Altaussee

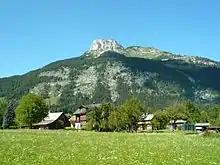
View of the Loser, the local mountain of Altaussee

Altaussee (Central Bavarian: "Oid Aussee") is a municipality and spa town in the district of Liezen in Styria, Austria. The small village is nestled on the shores of the Lake Altaussee, beneath the Loser Plateau. Occupying an area of 92 km, Altaussee is home to 1,777 people. The municipality includes two cadastral communities: Altaussee and Lupitsch. The designated climatic spa is within the Salzkammergut region. Altaussee has the biggest salt deposits of Austria, which are still mined today.